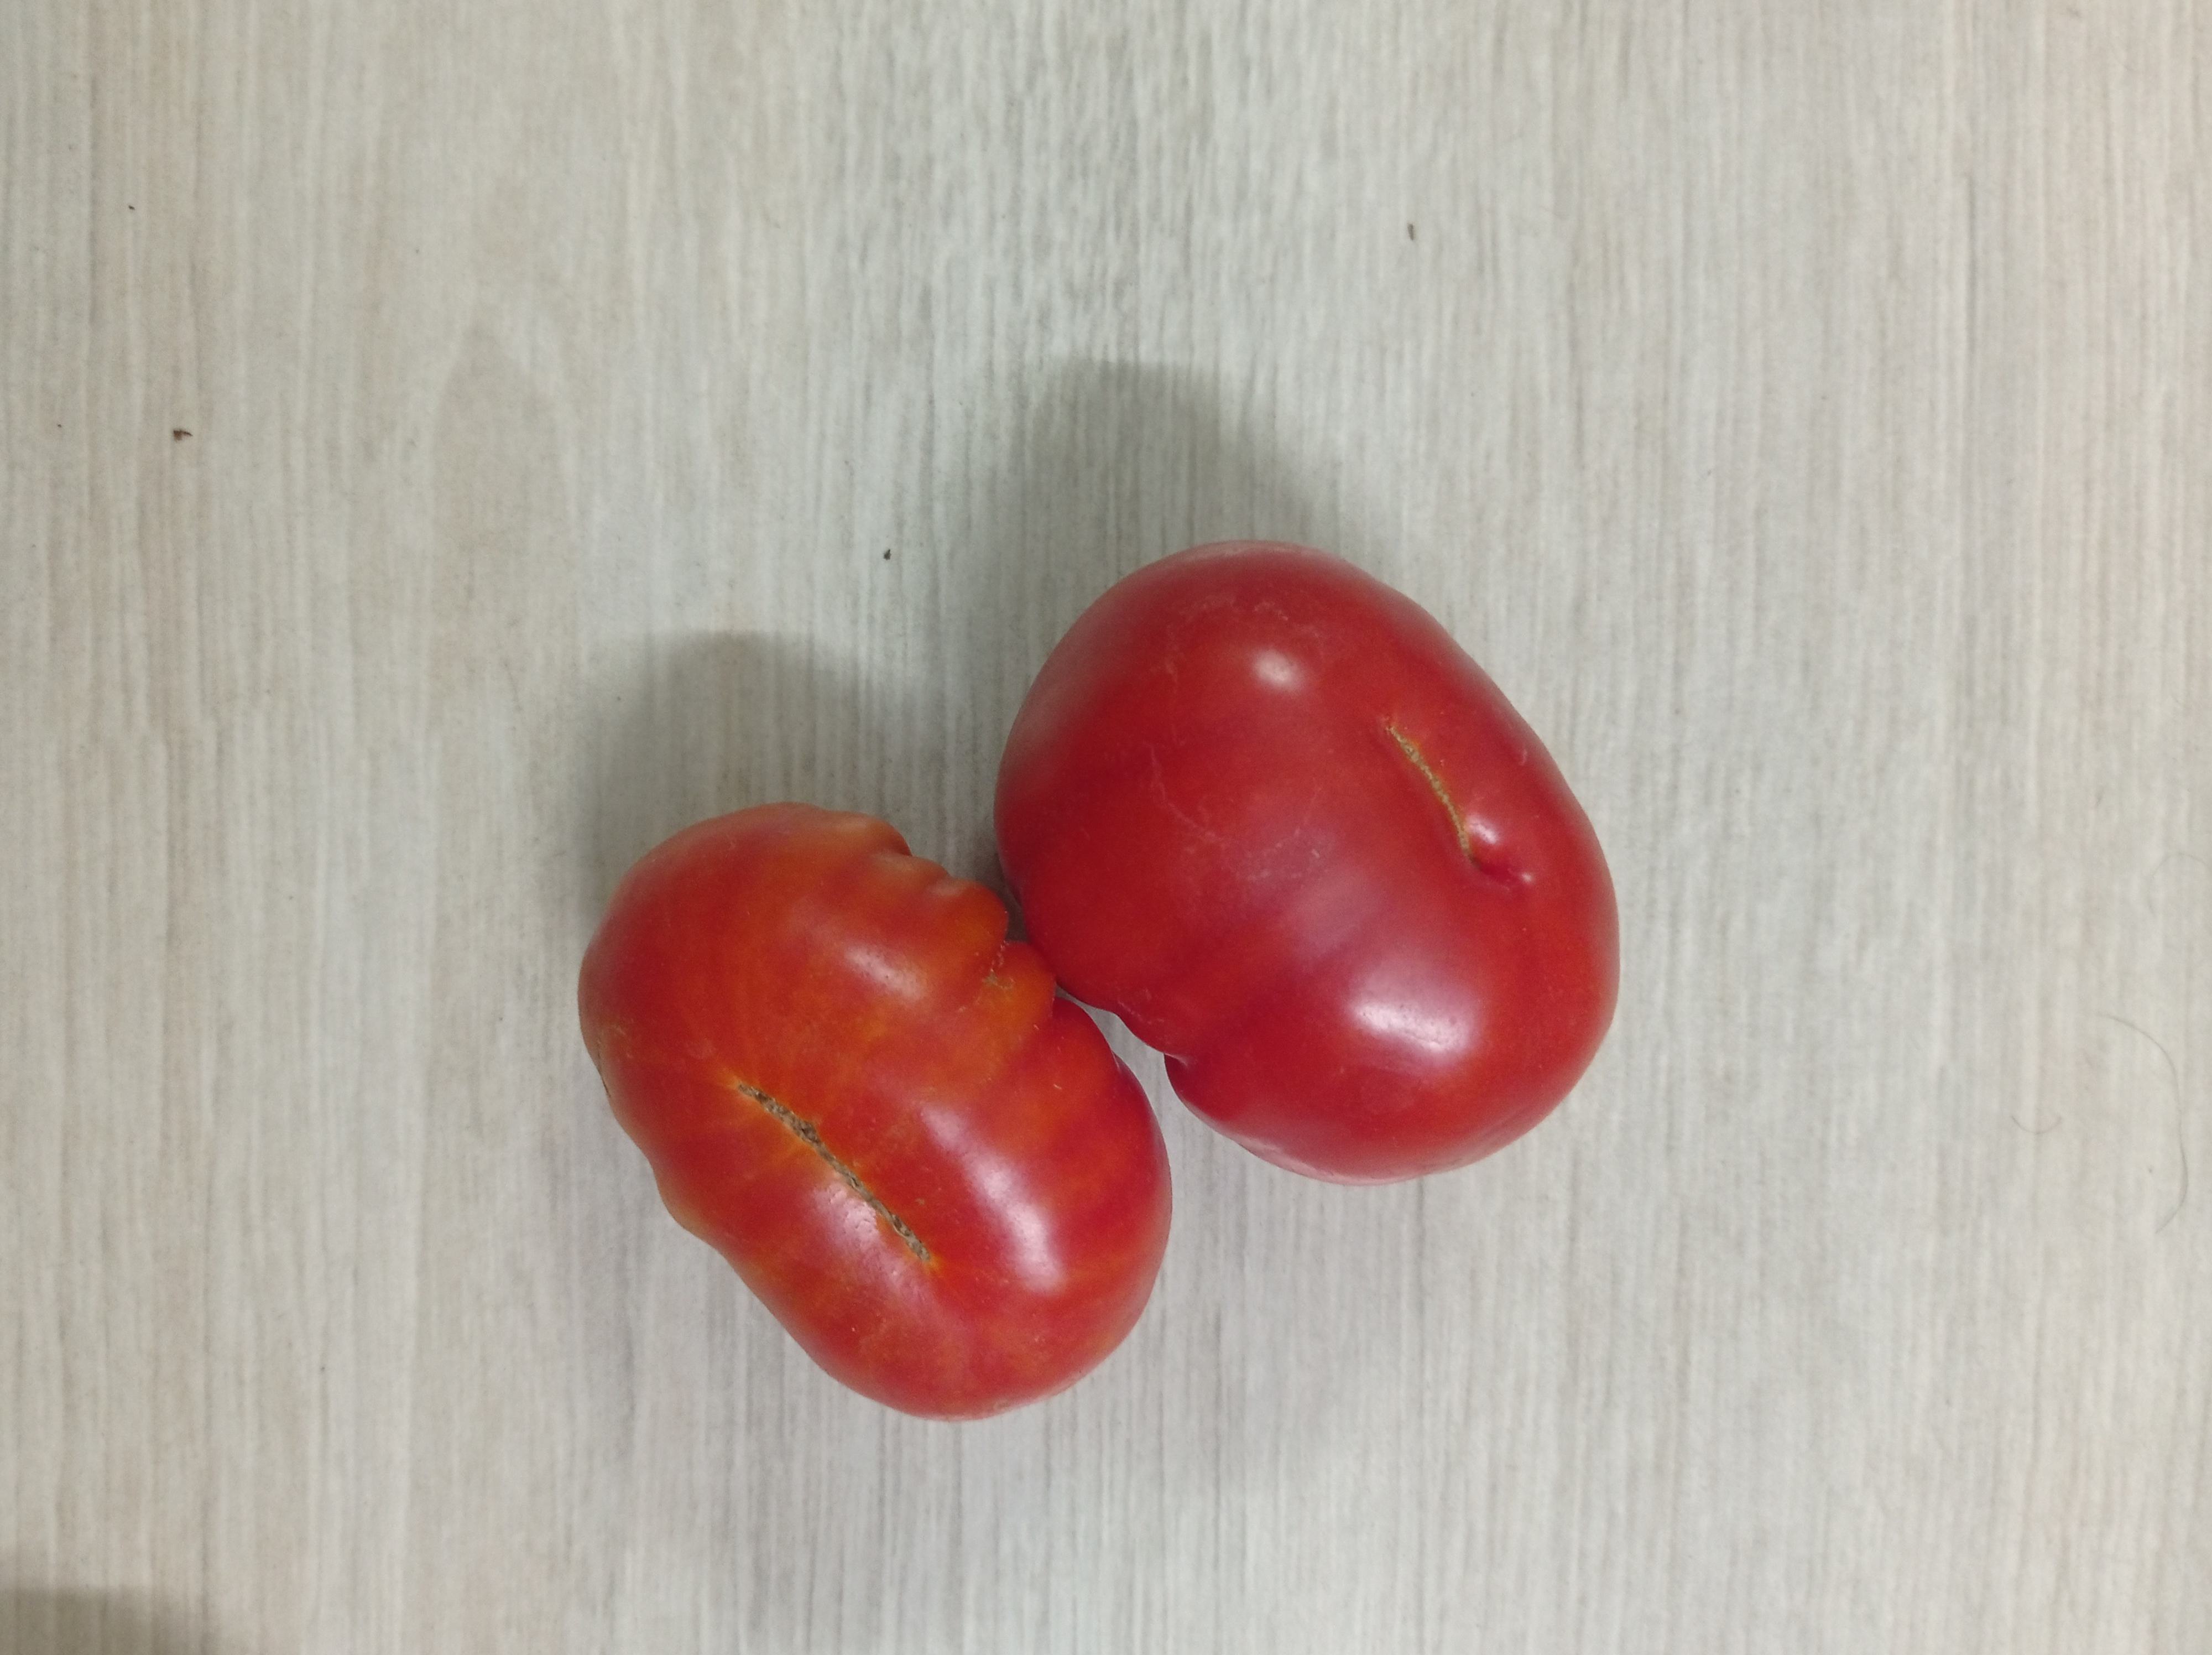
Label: Fresh